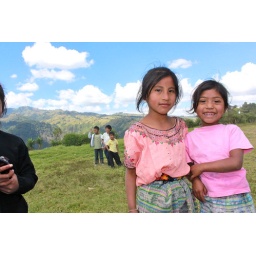
this little girl in pink tried her best with me.